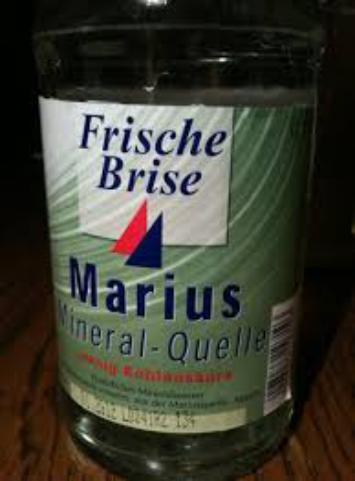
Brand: Frische Brise
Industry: Necessities